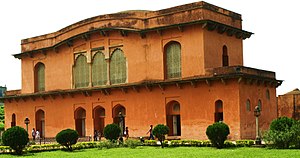
Bangladesh / Kultur / Arkitektur
Bangladesh, officielt Folkerepublikken Bangladesh, er et land i Sydasien. Før 1971 hed det Østpakistan. Grænselandene er Indien mod vest, nord og øst og Myanmar mod øst. Mod syd ligger det Indiske Ocean. Bangladesh har 164.669.751 indbyggere, og landarealet er 130.170 km², hvilket omtrent er på størrelse med Englands landareal og omtrent tre gange større end Danmarks.